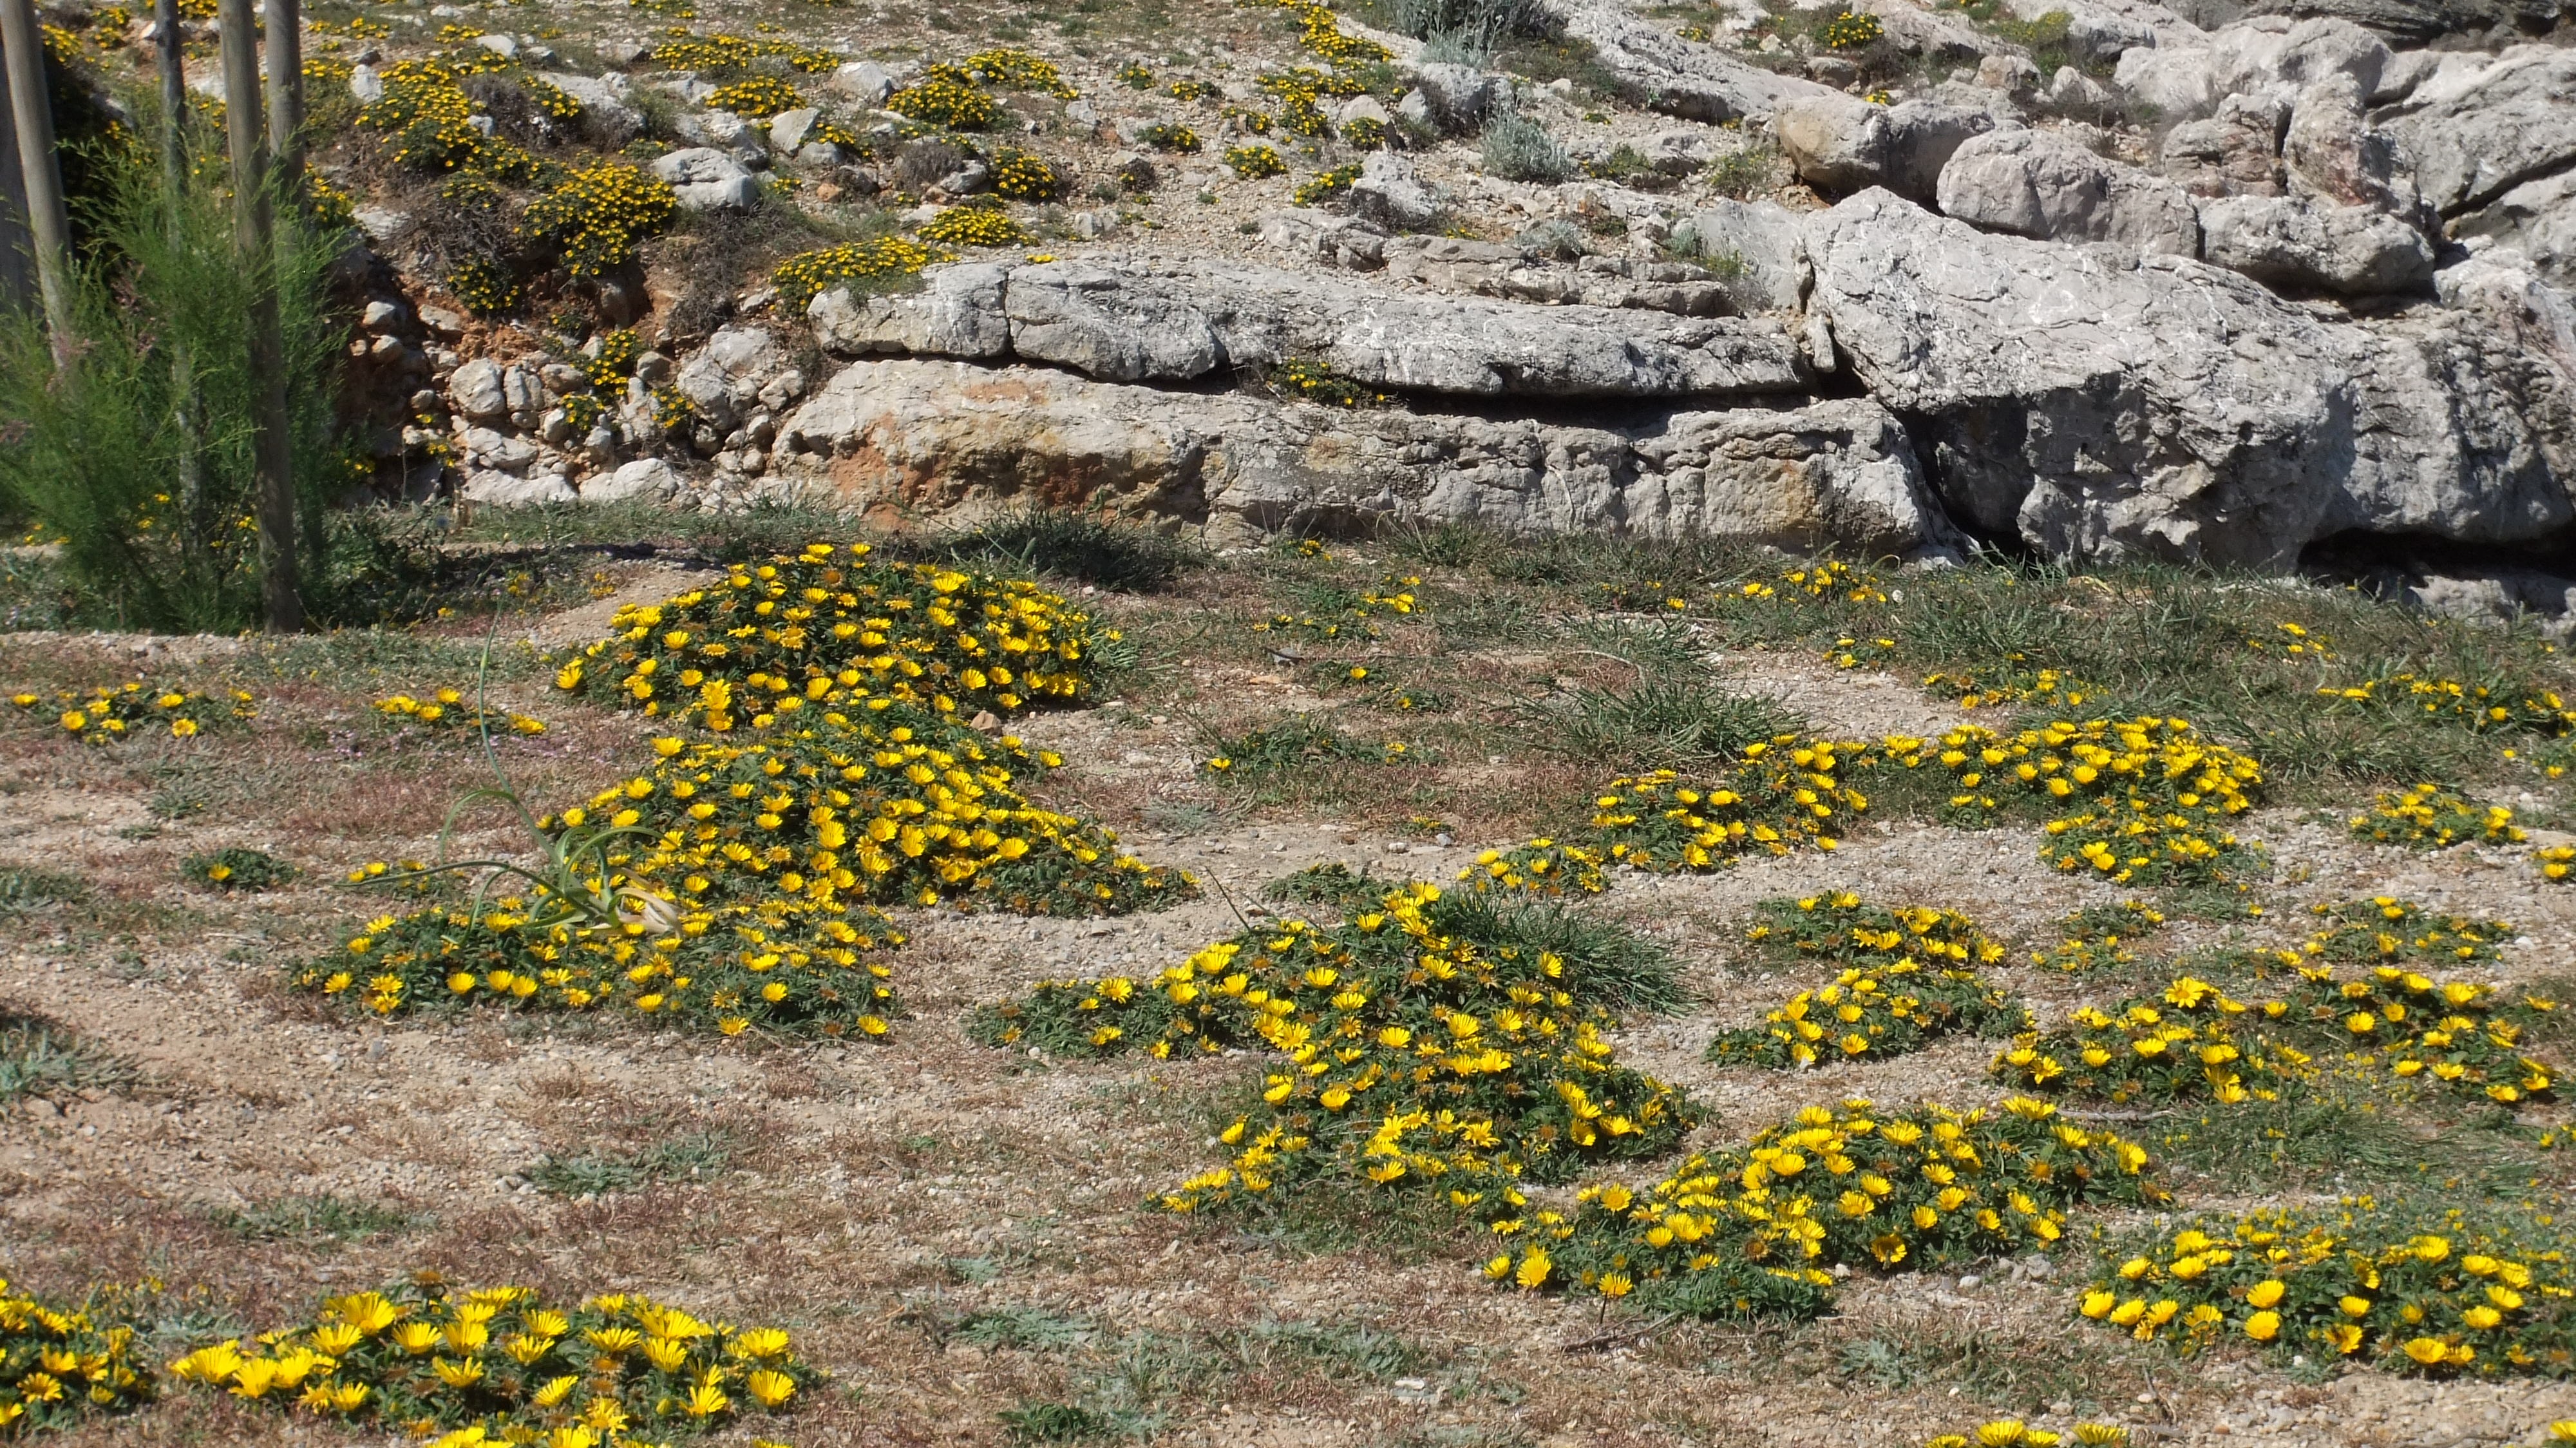
coast, nature, rock, plant, field, meadow, flower, soil, botany, garden, flora, wildflower, background, vegetation, shrub, woodland, flowering plant, land plant